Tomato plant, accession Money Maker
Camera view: vertical (180 deg); turntable rotation: 30 degrees
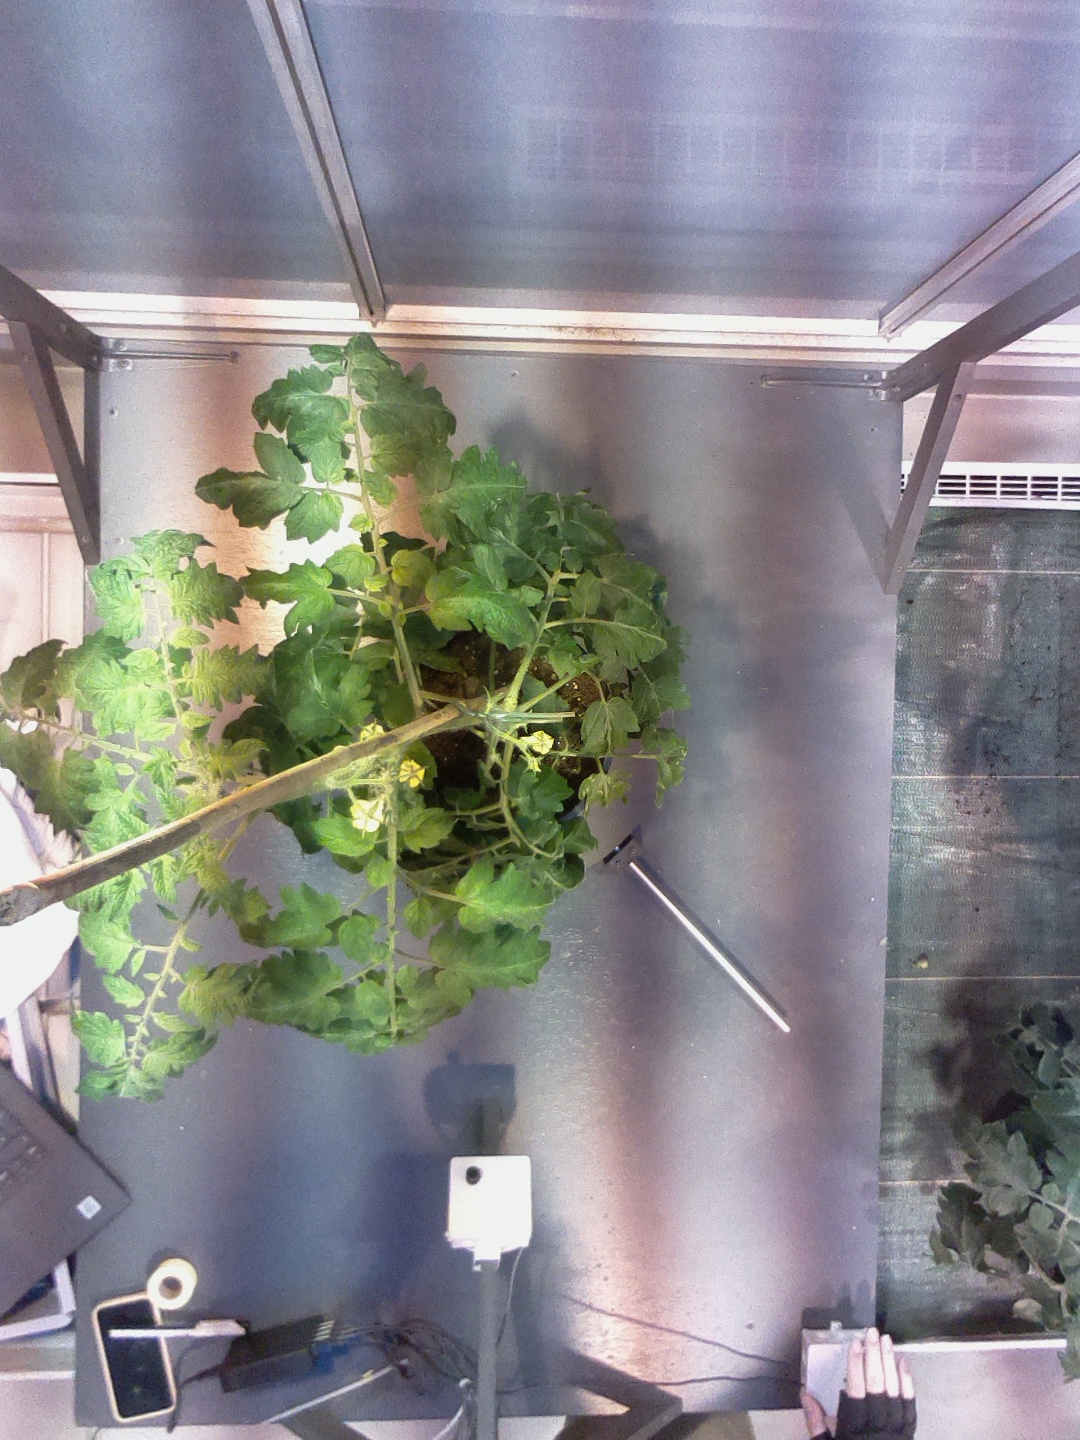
BBCH growth stage 66: Full flowering, 60%-70% of flowers open, more petals falling